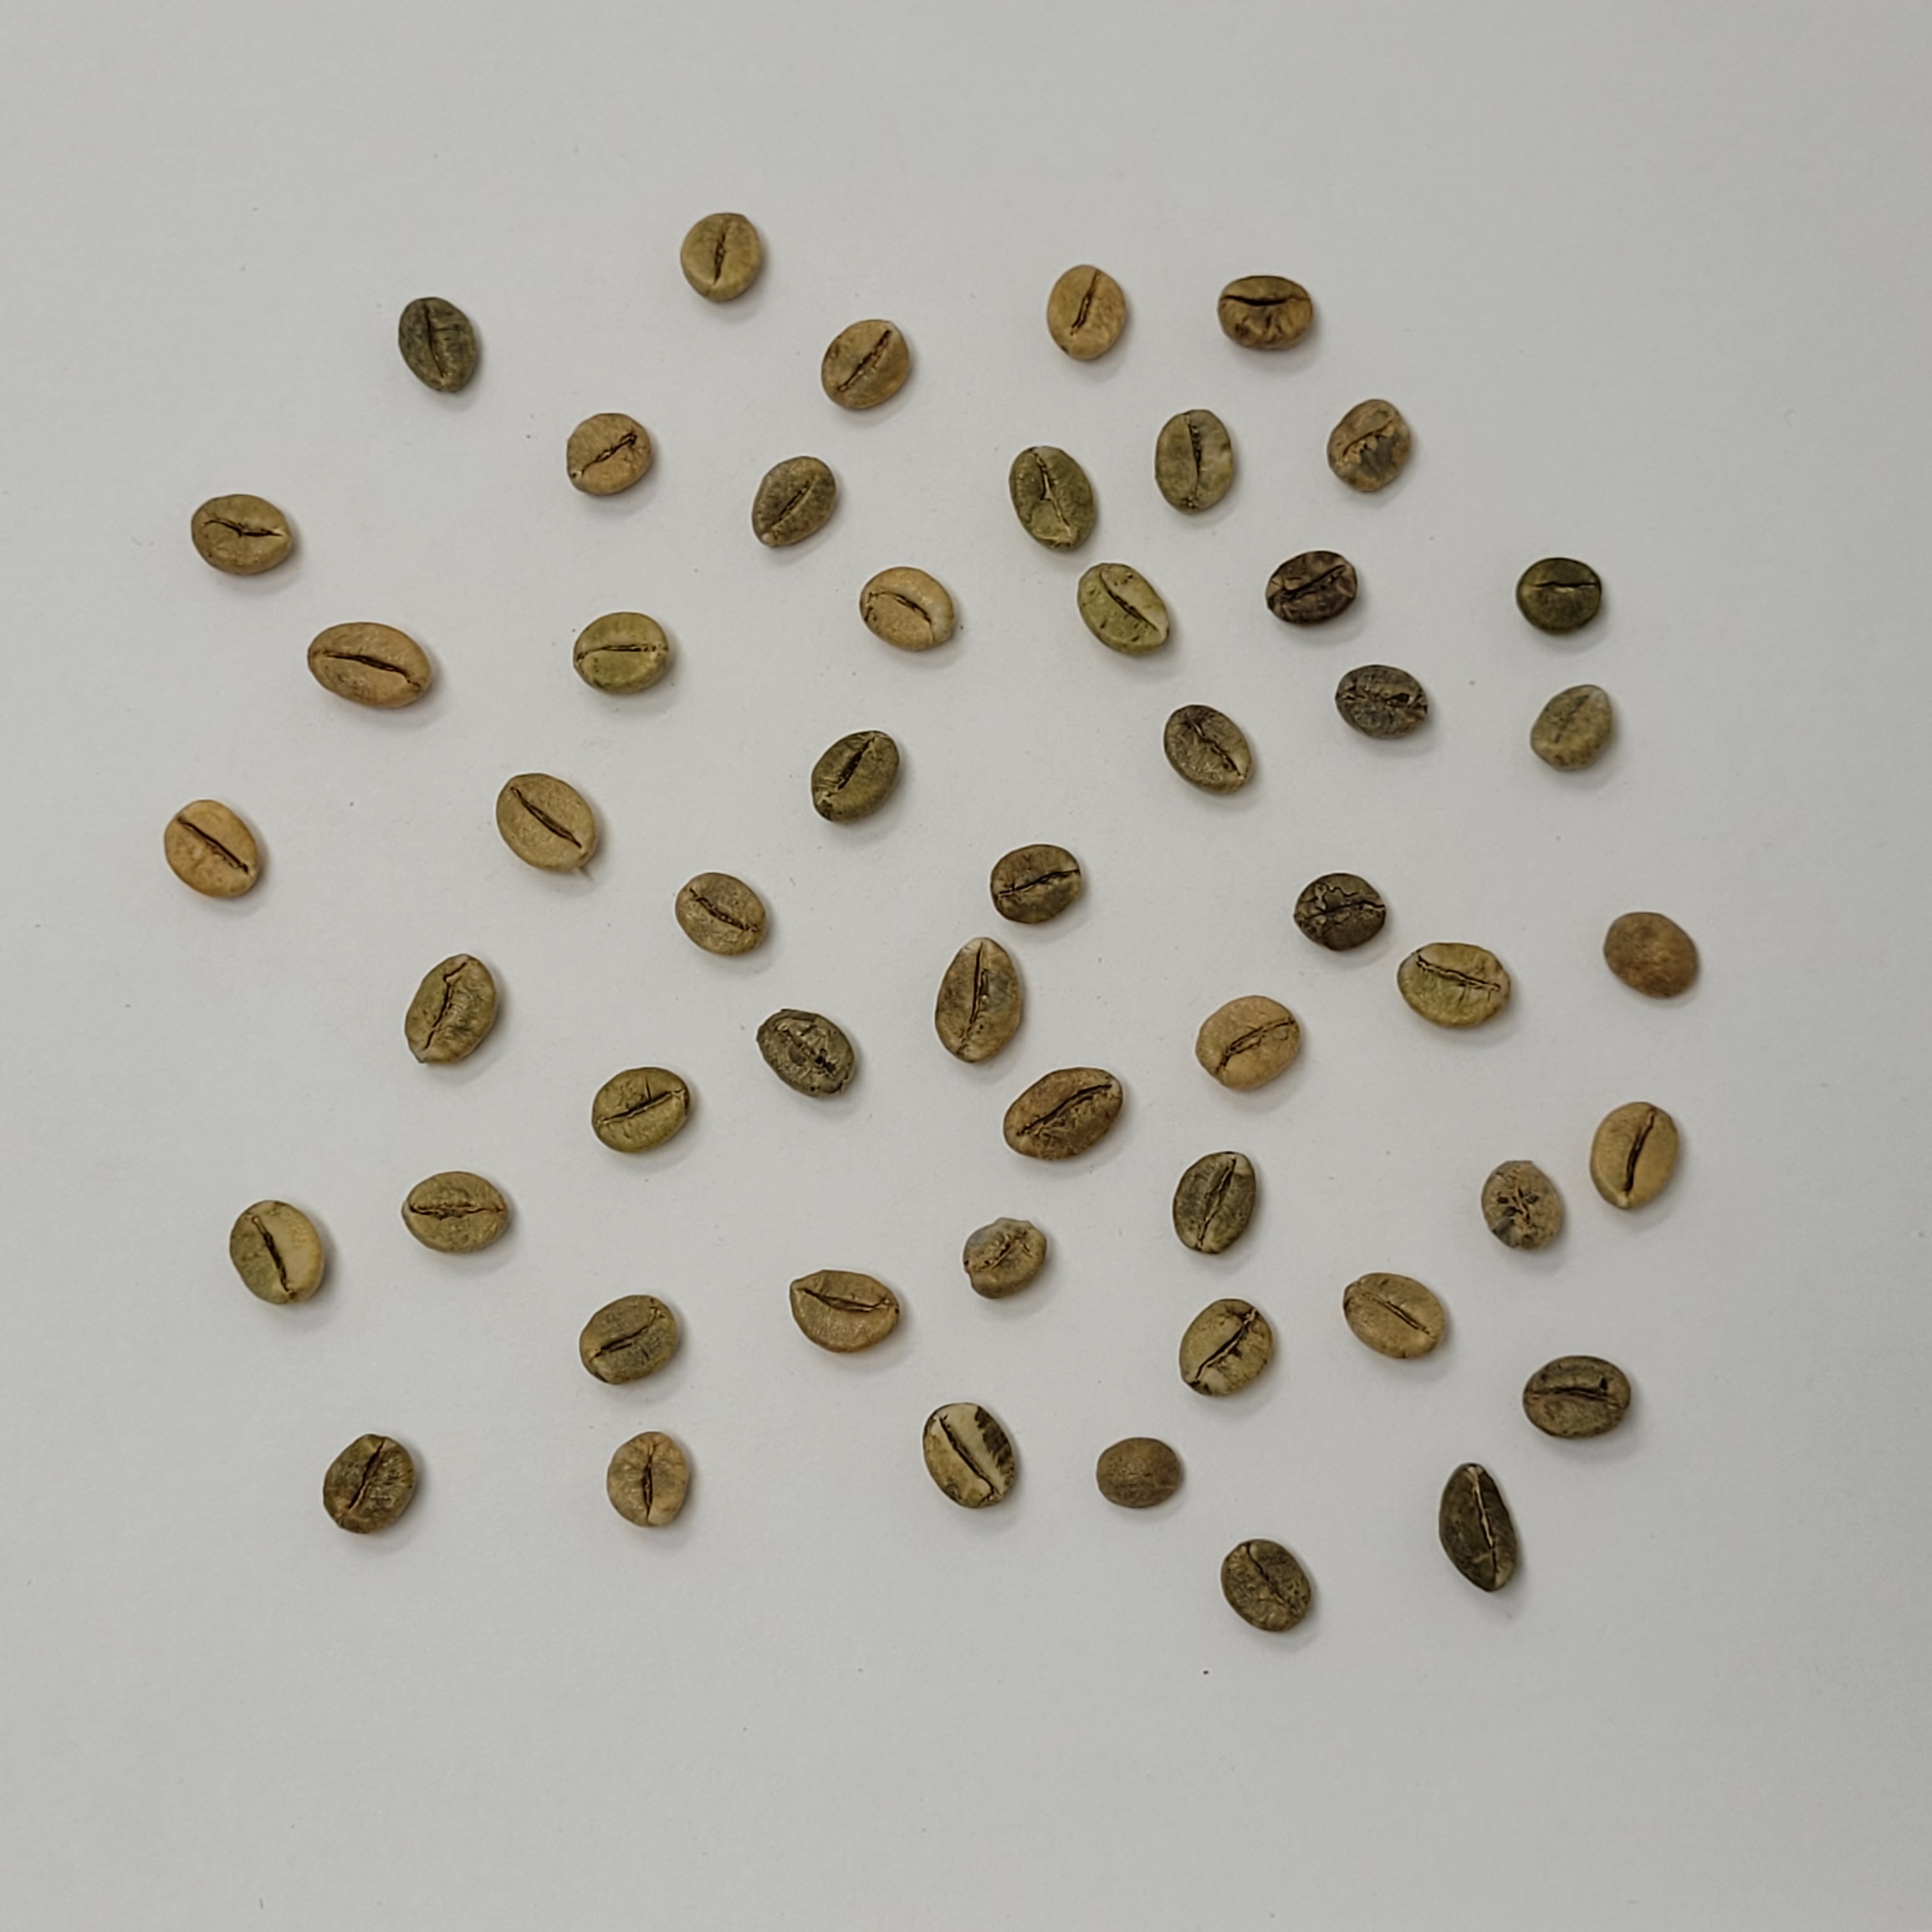
Coffee bean quality grade: A